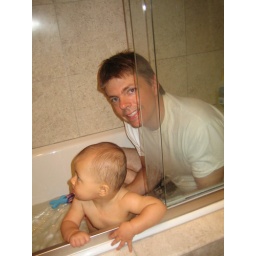
first bath in the tub